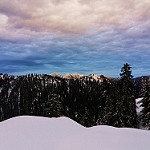
Scene: Outdoor